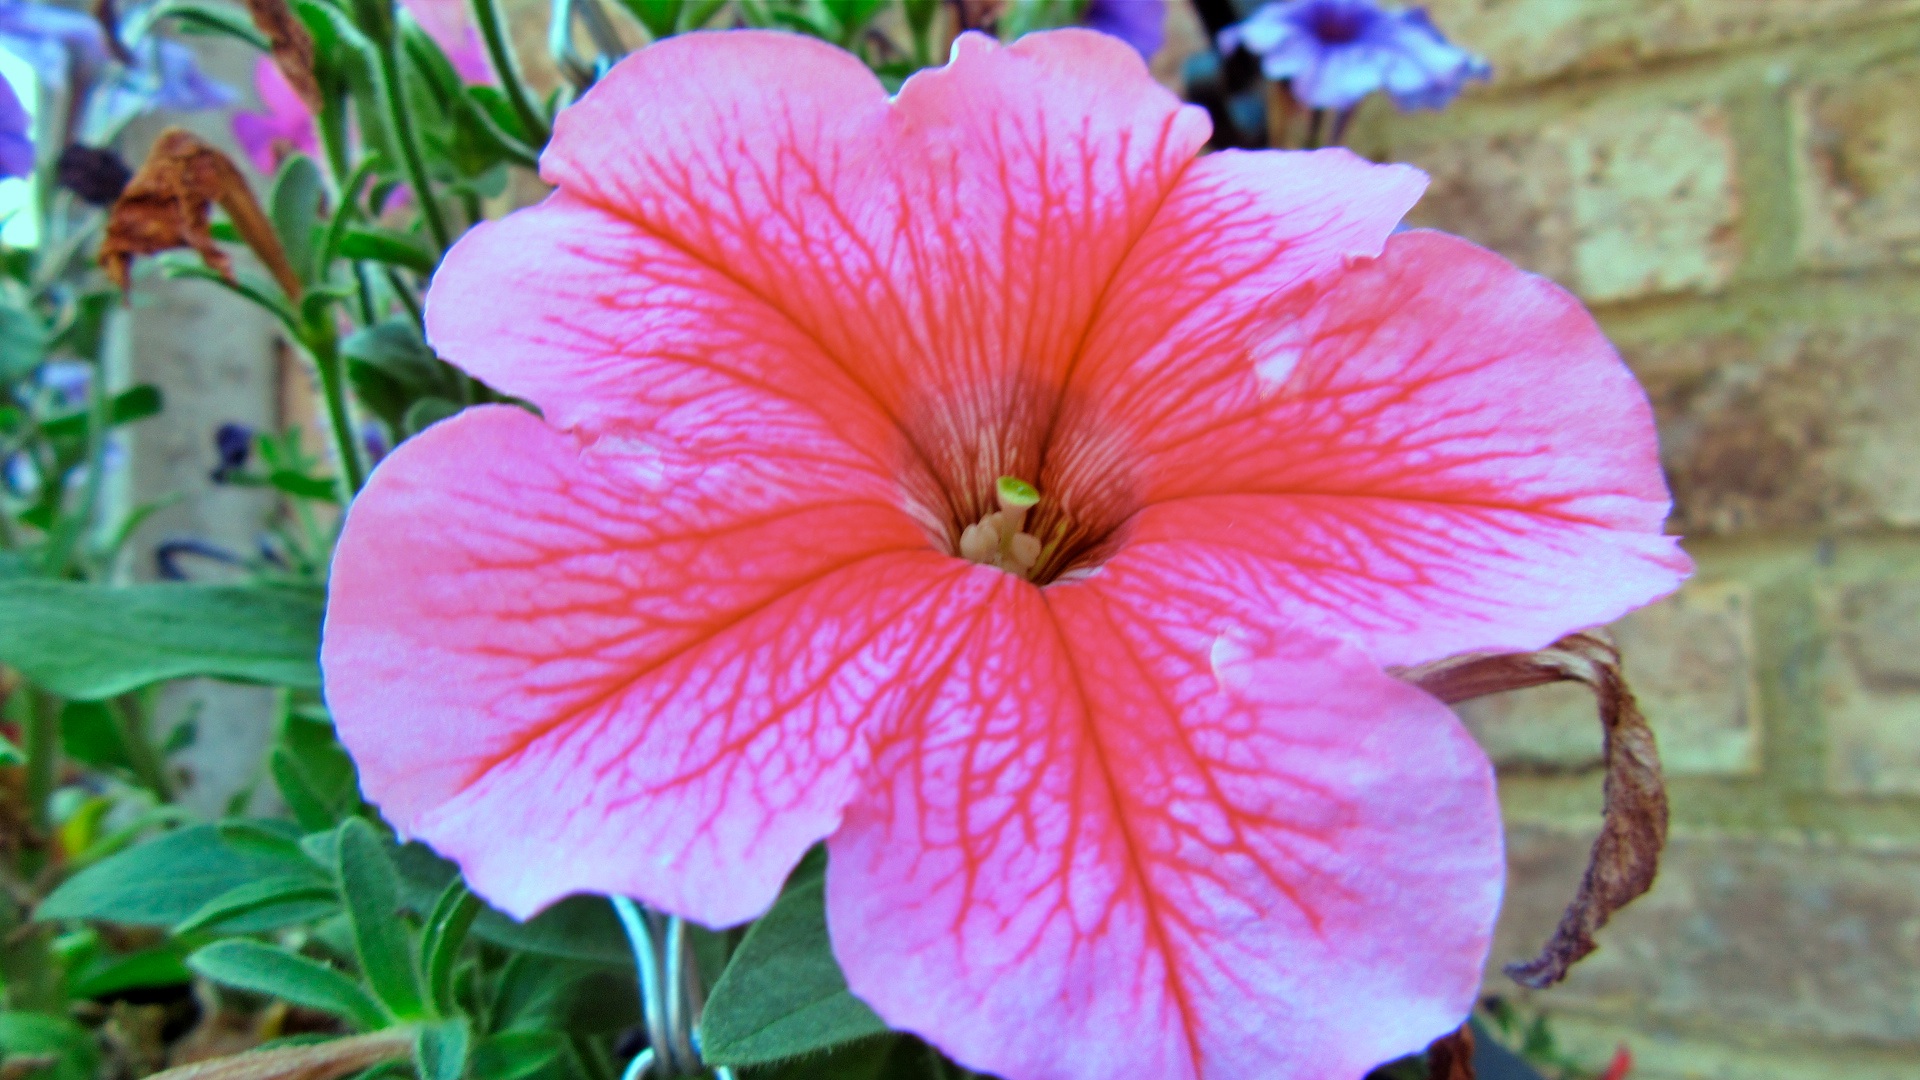
pink, flower, flowering plant, petal, plant, petunia, botany, close up, hibiscus, annual plant, chinese hibiscus, malvales, herbaceous plant, geranium, geraniaceae, mallow family, plant stem, perennial plant, pink family